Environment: real
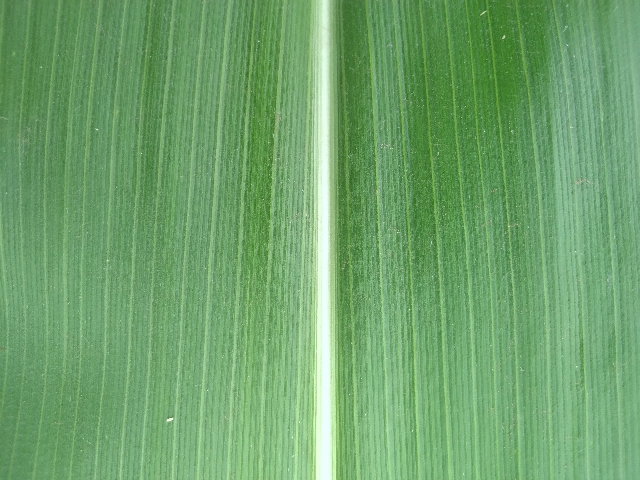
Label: healthy